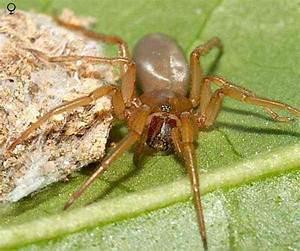
spider